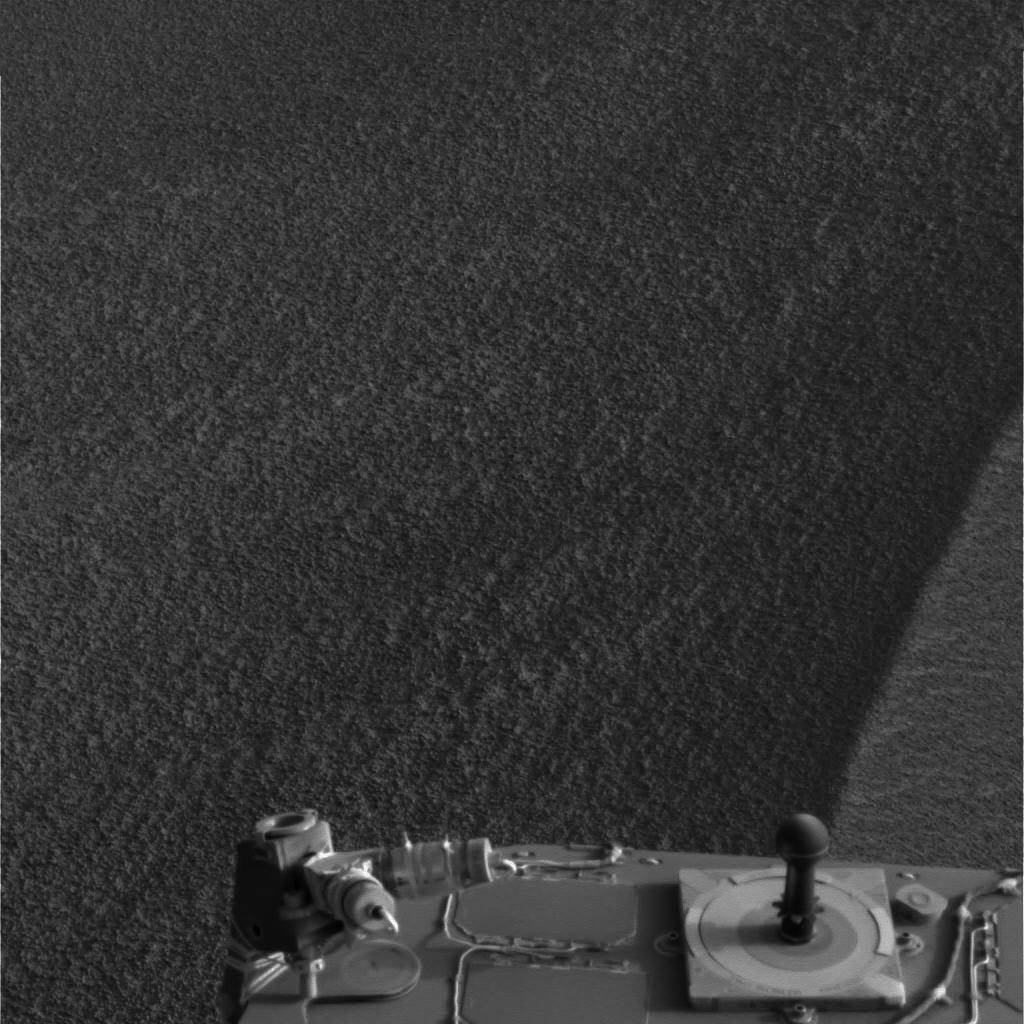
Surface features visible: Rover Deck, Pancam Calibration Target, Dunes/Ripples, Soil, Spherules, Nearby Surface, Rover Parts